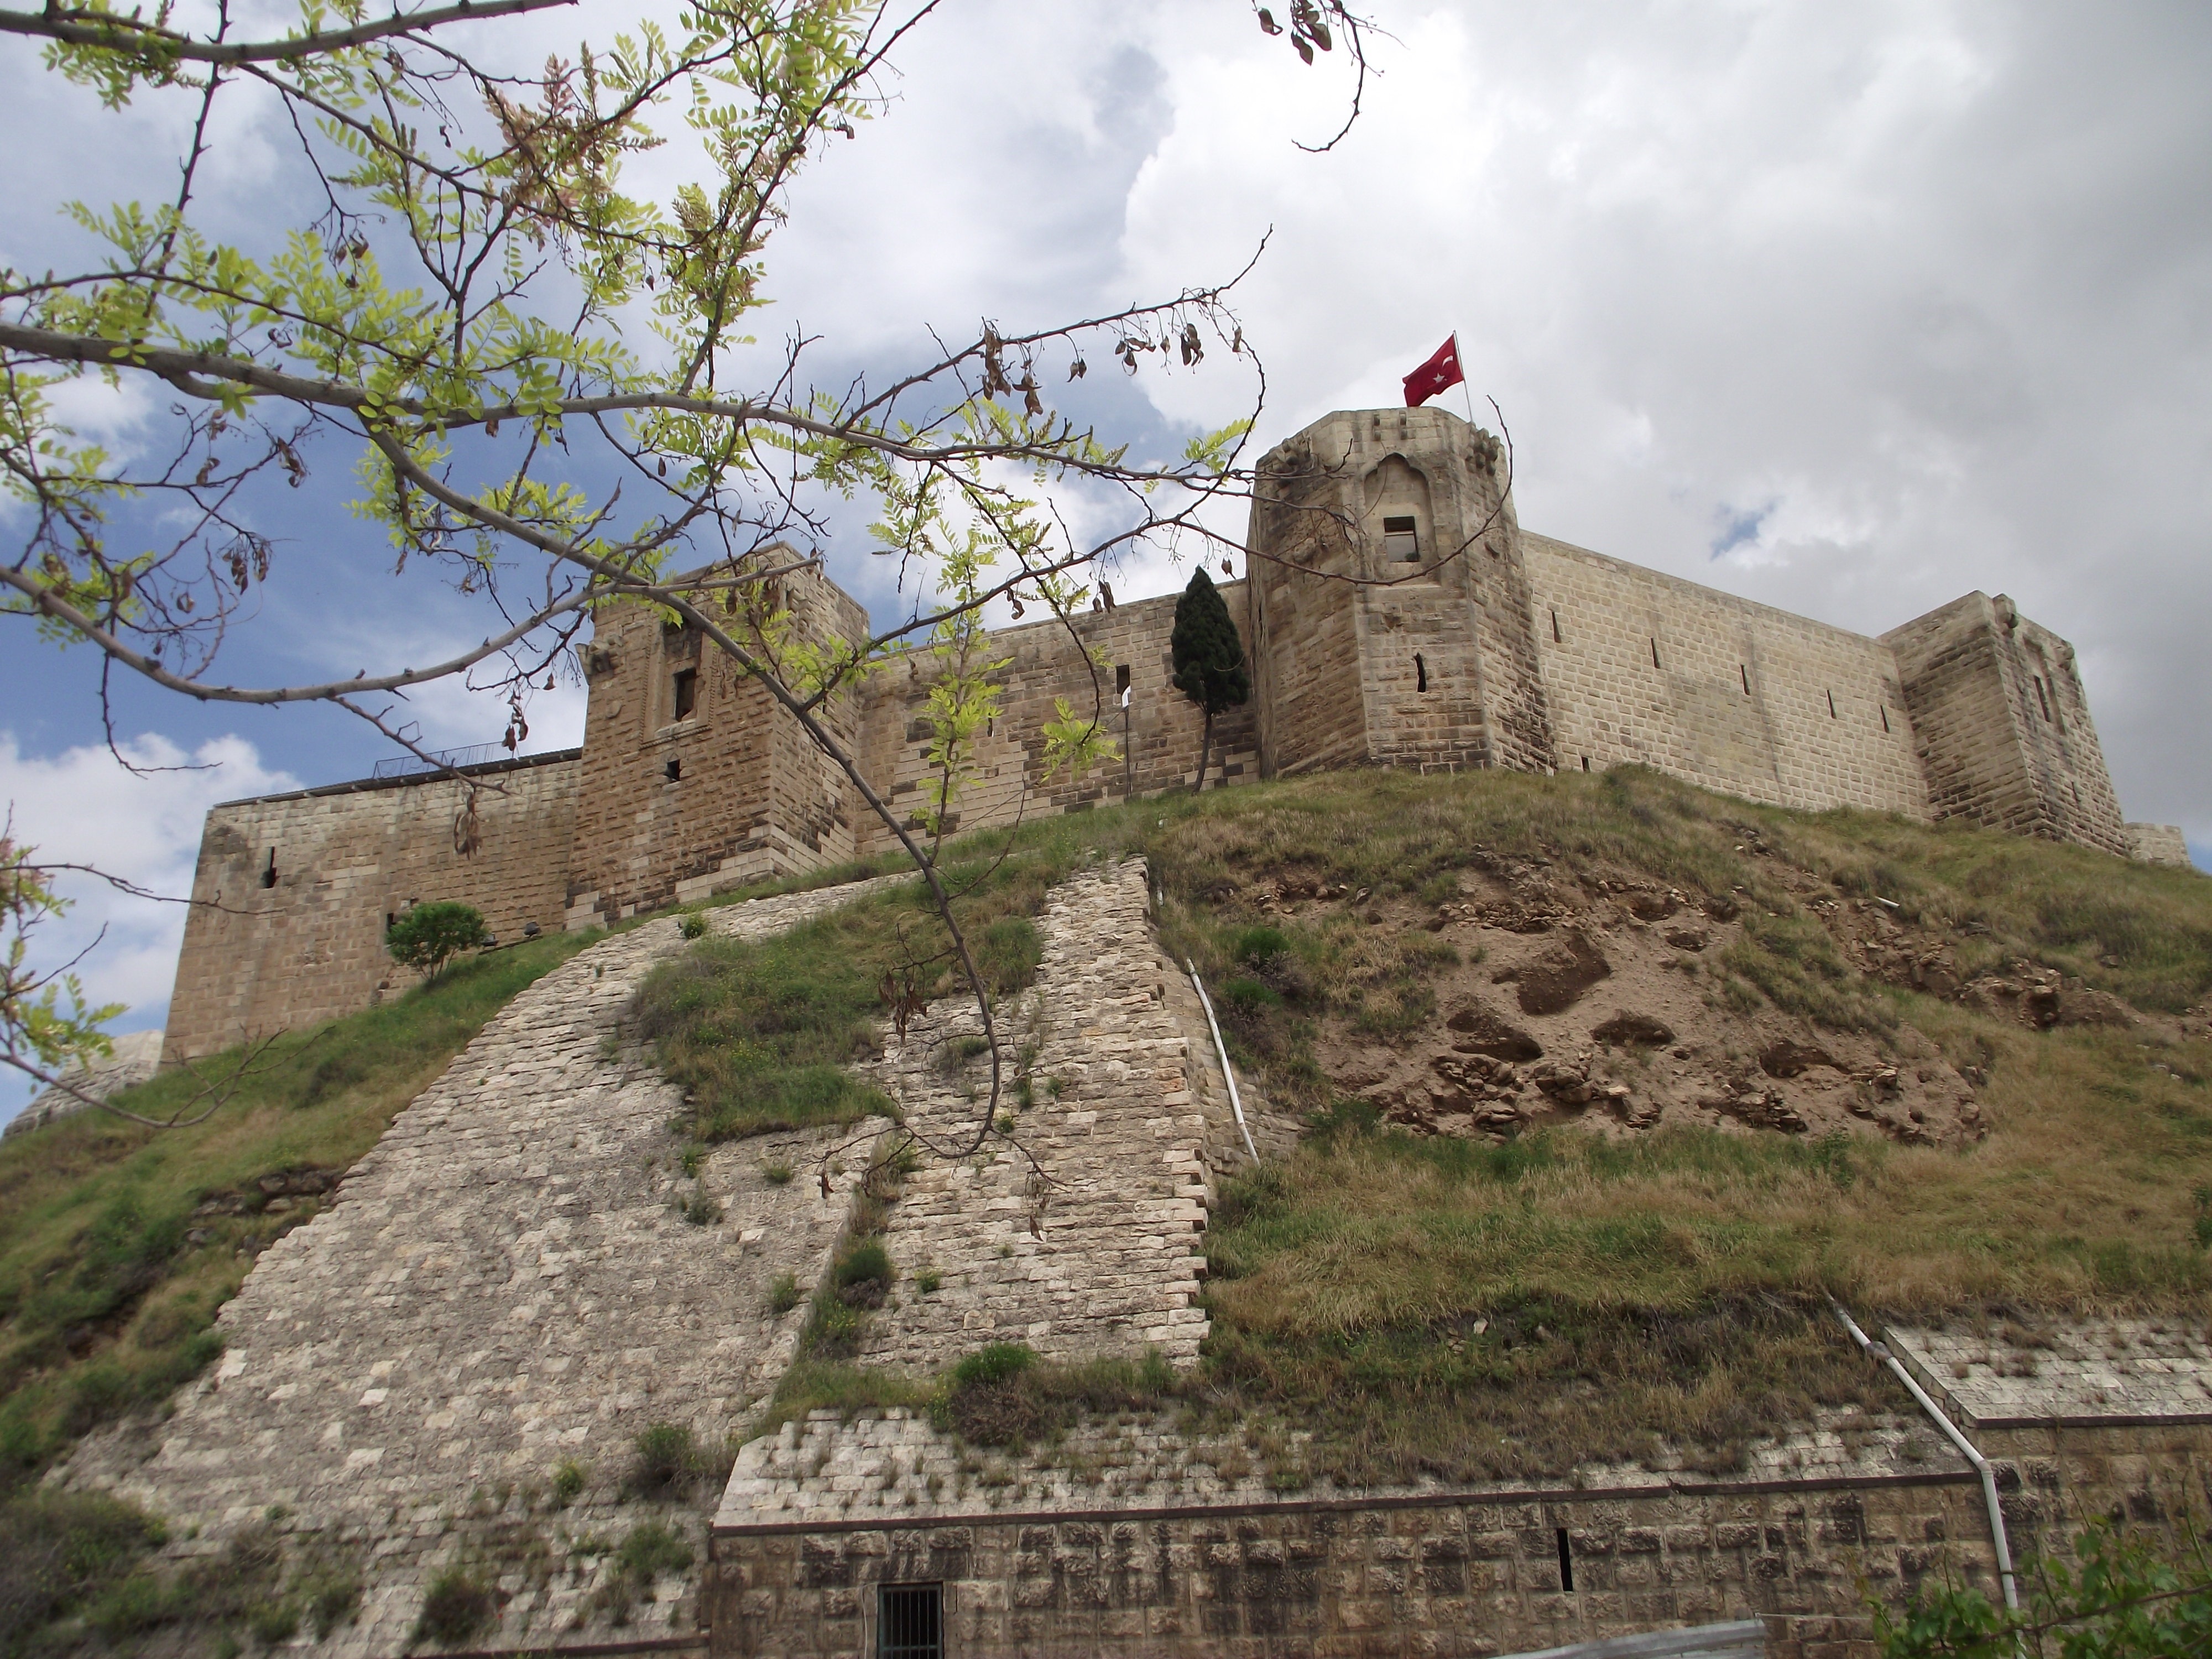
landscape, building, monument, village, castle, landmark, fortification, place of worship, ruins, monastery, archaeological site, unesco world heritage site, historic site, ancient history, gaziantep